Dundee and Perth Railway

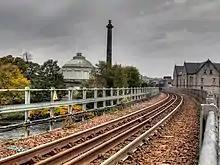
The line just west of the bridge spanning the Tay at Perth

At the end of October 1846 the finally decided that it wished to use the joint station; its discussions with the , although received as rather arrogant, were just in time to influence the design of the station. This was announced at a shareholders' meeting in October 1846: "a station in Perth west of the town was being arranged, enabling connection with the Scottish Central Railway and the Edinburgh and Northern Railway. There were also to be three short branches added to the system, although in fact only one of them, at Inchture, was completed.